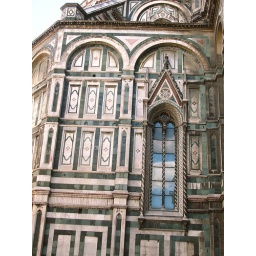
I like the reflections of the clouds in the window in this picture